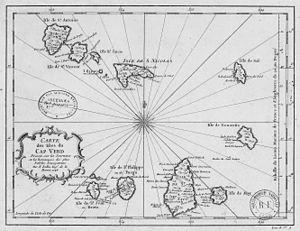
Carte des isles du fr:Cap Verd
L'escadre de Suffren dans l'océan Indien a pour mission de porter secours aux Hollandais à la suite de la déclaration de guerre de l'Angleterre aux Provinces-Unies en décembre 1780. En effet, le soutien de l'Espagne à la France n'apporte pas les résultats escomptés mais permet de trouver un nouvel allié. Cependant, si les Provinces-Unies peuvent combattre sur les eaux européennes, face aux vaisseaux anglais sur les océans lointains, ils ne peuvent résister seuls. Suffren à 51 ans prend le commandement de sa première escadre après trois années dans le conflit américain, sa réputation de marin combatif est maintenant établie. Il appareille de Brest pour l'Île-de-France le 22 mars 1781. Il fait escale en juillet 1781 à False Bay près de la ville du Cap après une première confrontation avec la flotte anglaise à Porto Praya en avril 1781.
Le Cap-Vert, en forme longue la République du Cap-Vert, en portugais : Cabo Verde, ou República de Cabo Verde, est un État insulaire, composé d'un archipel de dix îles volcaniques. Situé dans l'océan Atlantique, au large des côtes du Sénégal, il couvre une superficie d'environ 4 000 km². Praia, la capitale, se trouve à 644 km de la presqu'île du Cap-Vert, au Sénégal. L'archipel se divise en deux séries d'îles : au sud les îles de Sotavento et au nord les îles de Barlavento. Santiago comprend à elle seule plus de la moitié de la population du pays, dont la capitale Praia.